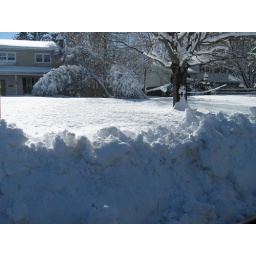
if you look past the wall of snow there is another tree downed by the snow